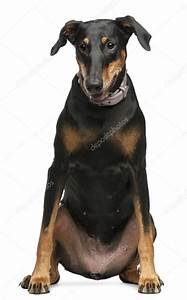
Label: cane